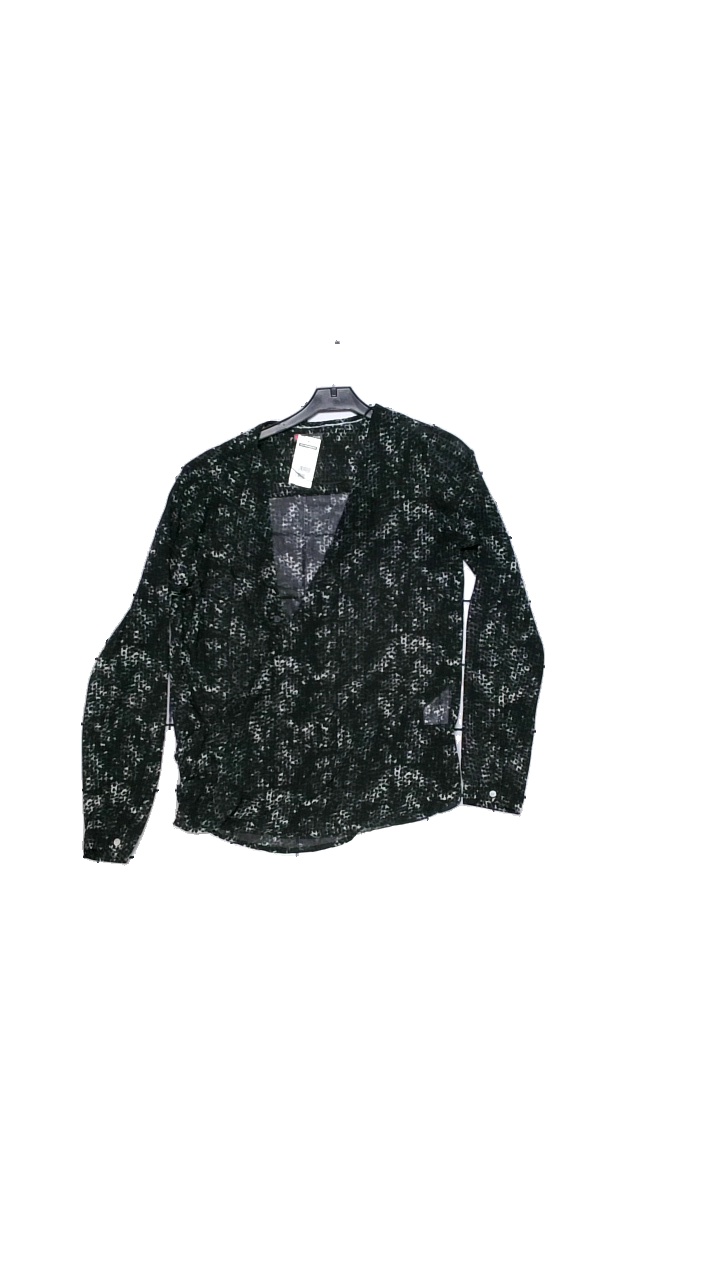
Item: Blouse (Ladies)
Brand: Street One
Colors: Multicolor, Black, White
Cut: Loose, Regular
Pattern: Animal print
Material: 100% polyester
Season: All
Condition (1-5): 5
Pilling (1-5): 5
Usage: Reuse
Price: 50-100